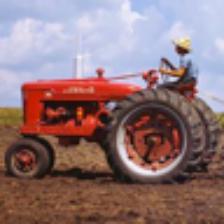
Label: NonHuman